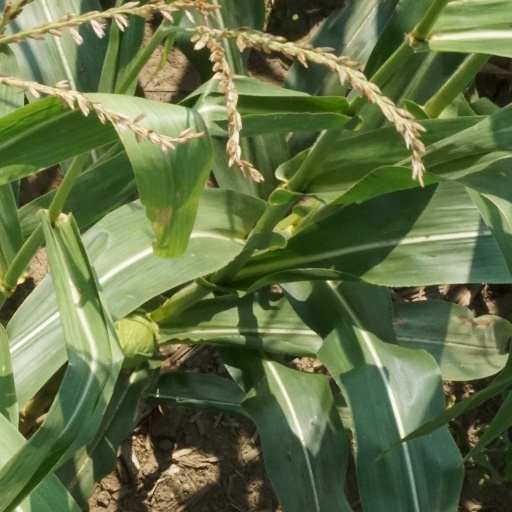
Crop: maize; corn